Joseph A. A. Burnquist

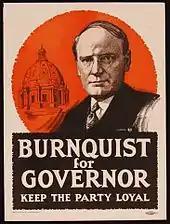
1918 election poster

During his second term as lieutenant governor, Burnquist succeeded Governor Hammond to office on December 30, 1915, who had died unexpectedly.